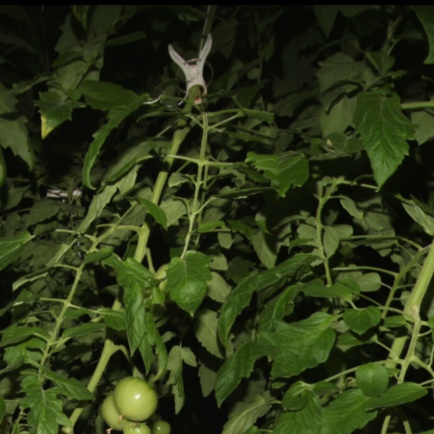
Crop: tomato